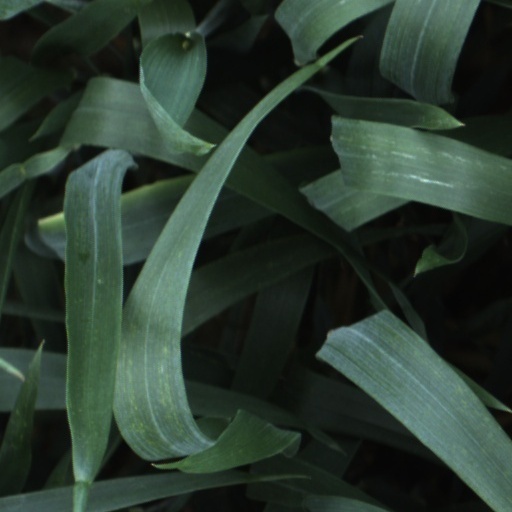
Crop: wheat